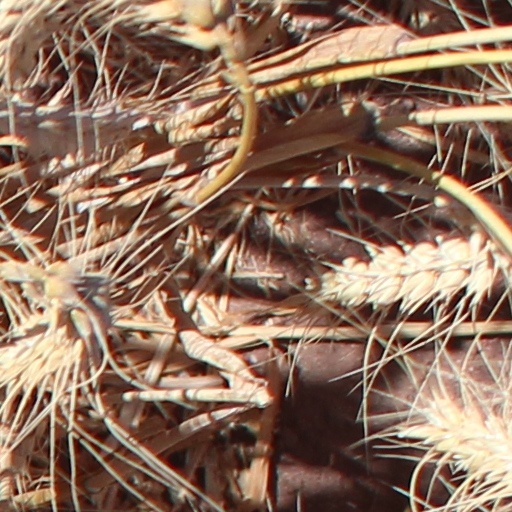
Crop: wheat